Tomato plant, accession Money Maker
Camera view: horizontal (90 deg, fisheye); turntable rotation: 240 degrees
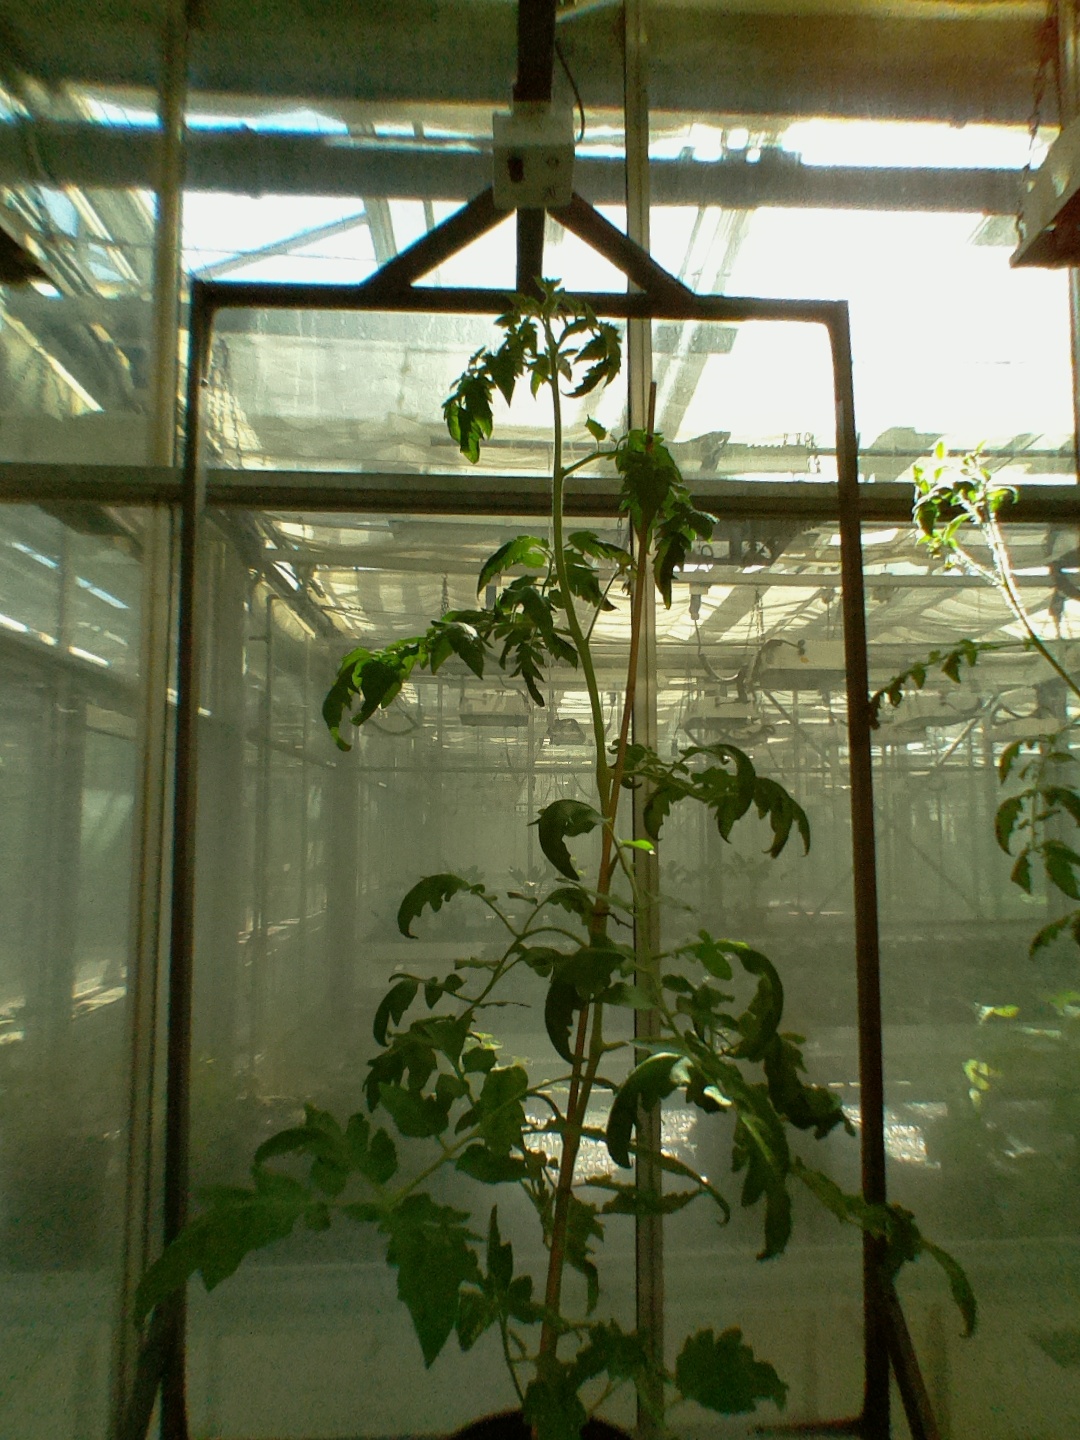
BBCH growth stage 64: 40%-50% of flowers open